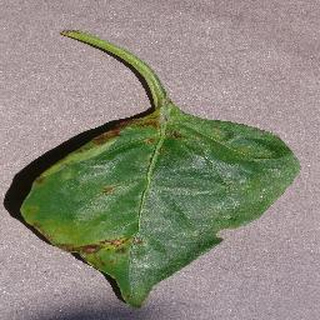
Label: bell_pepper_bacterial_spot